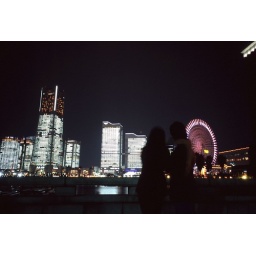
X'mas snap from the car window at my fav point in yokohama , japan ...